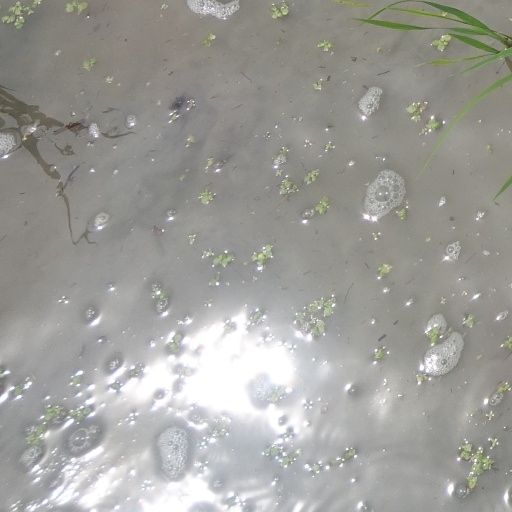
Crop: rice